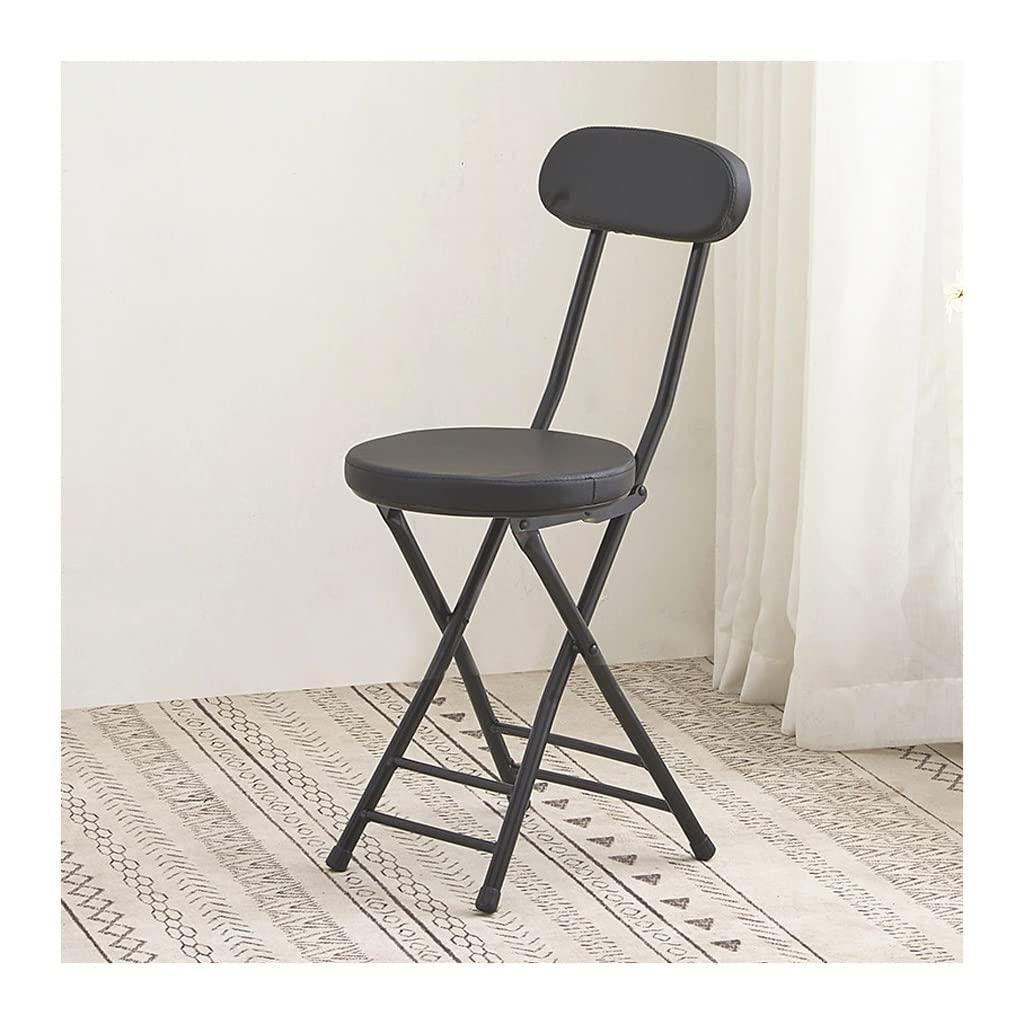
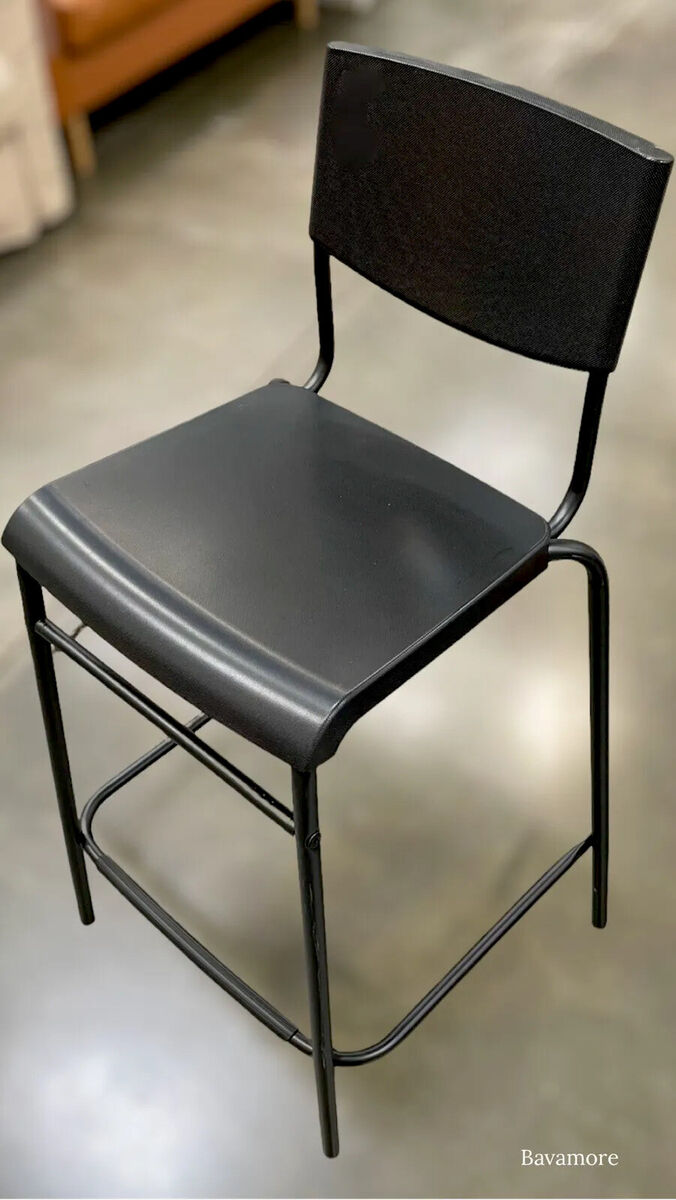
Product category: stool
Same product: no